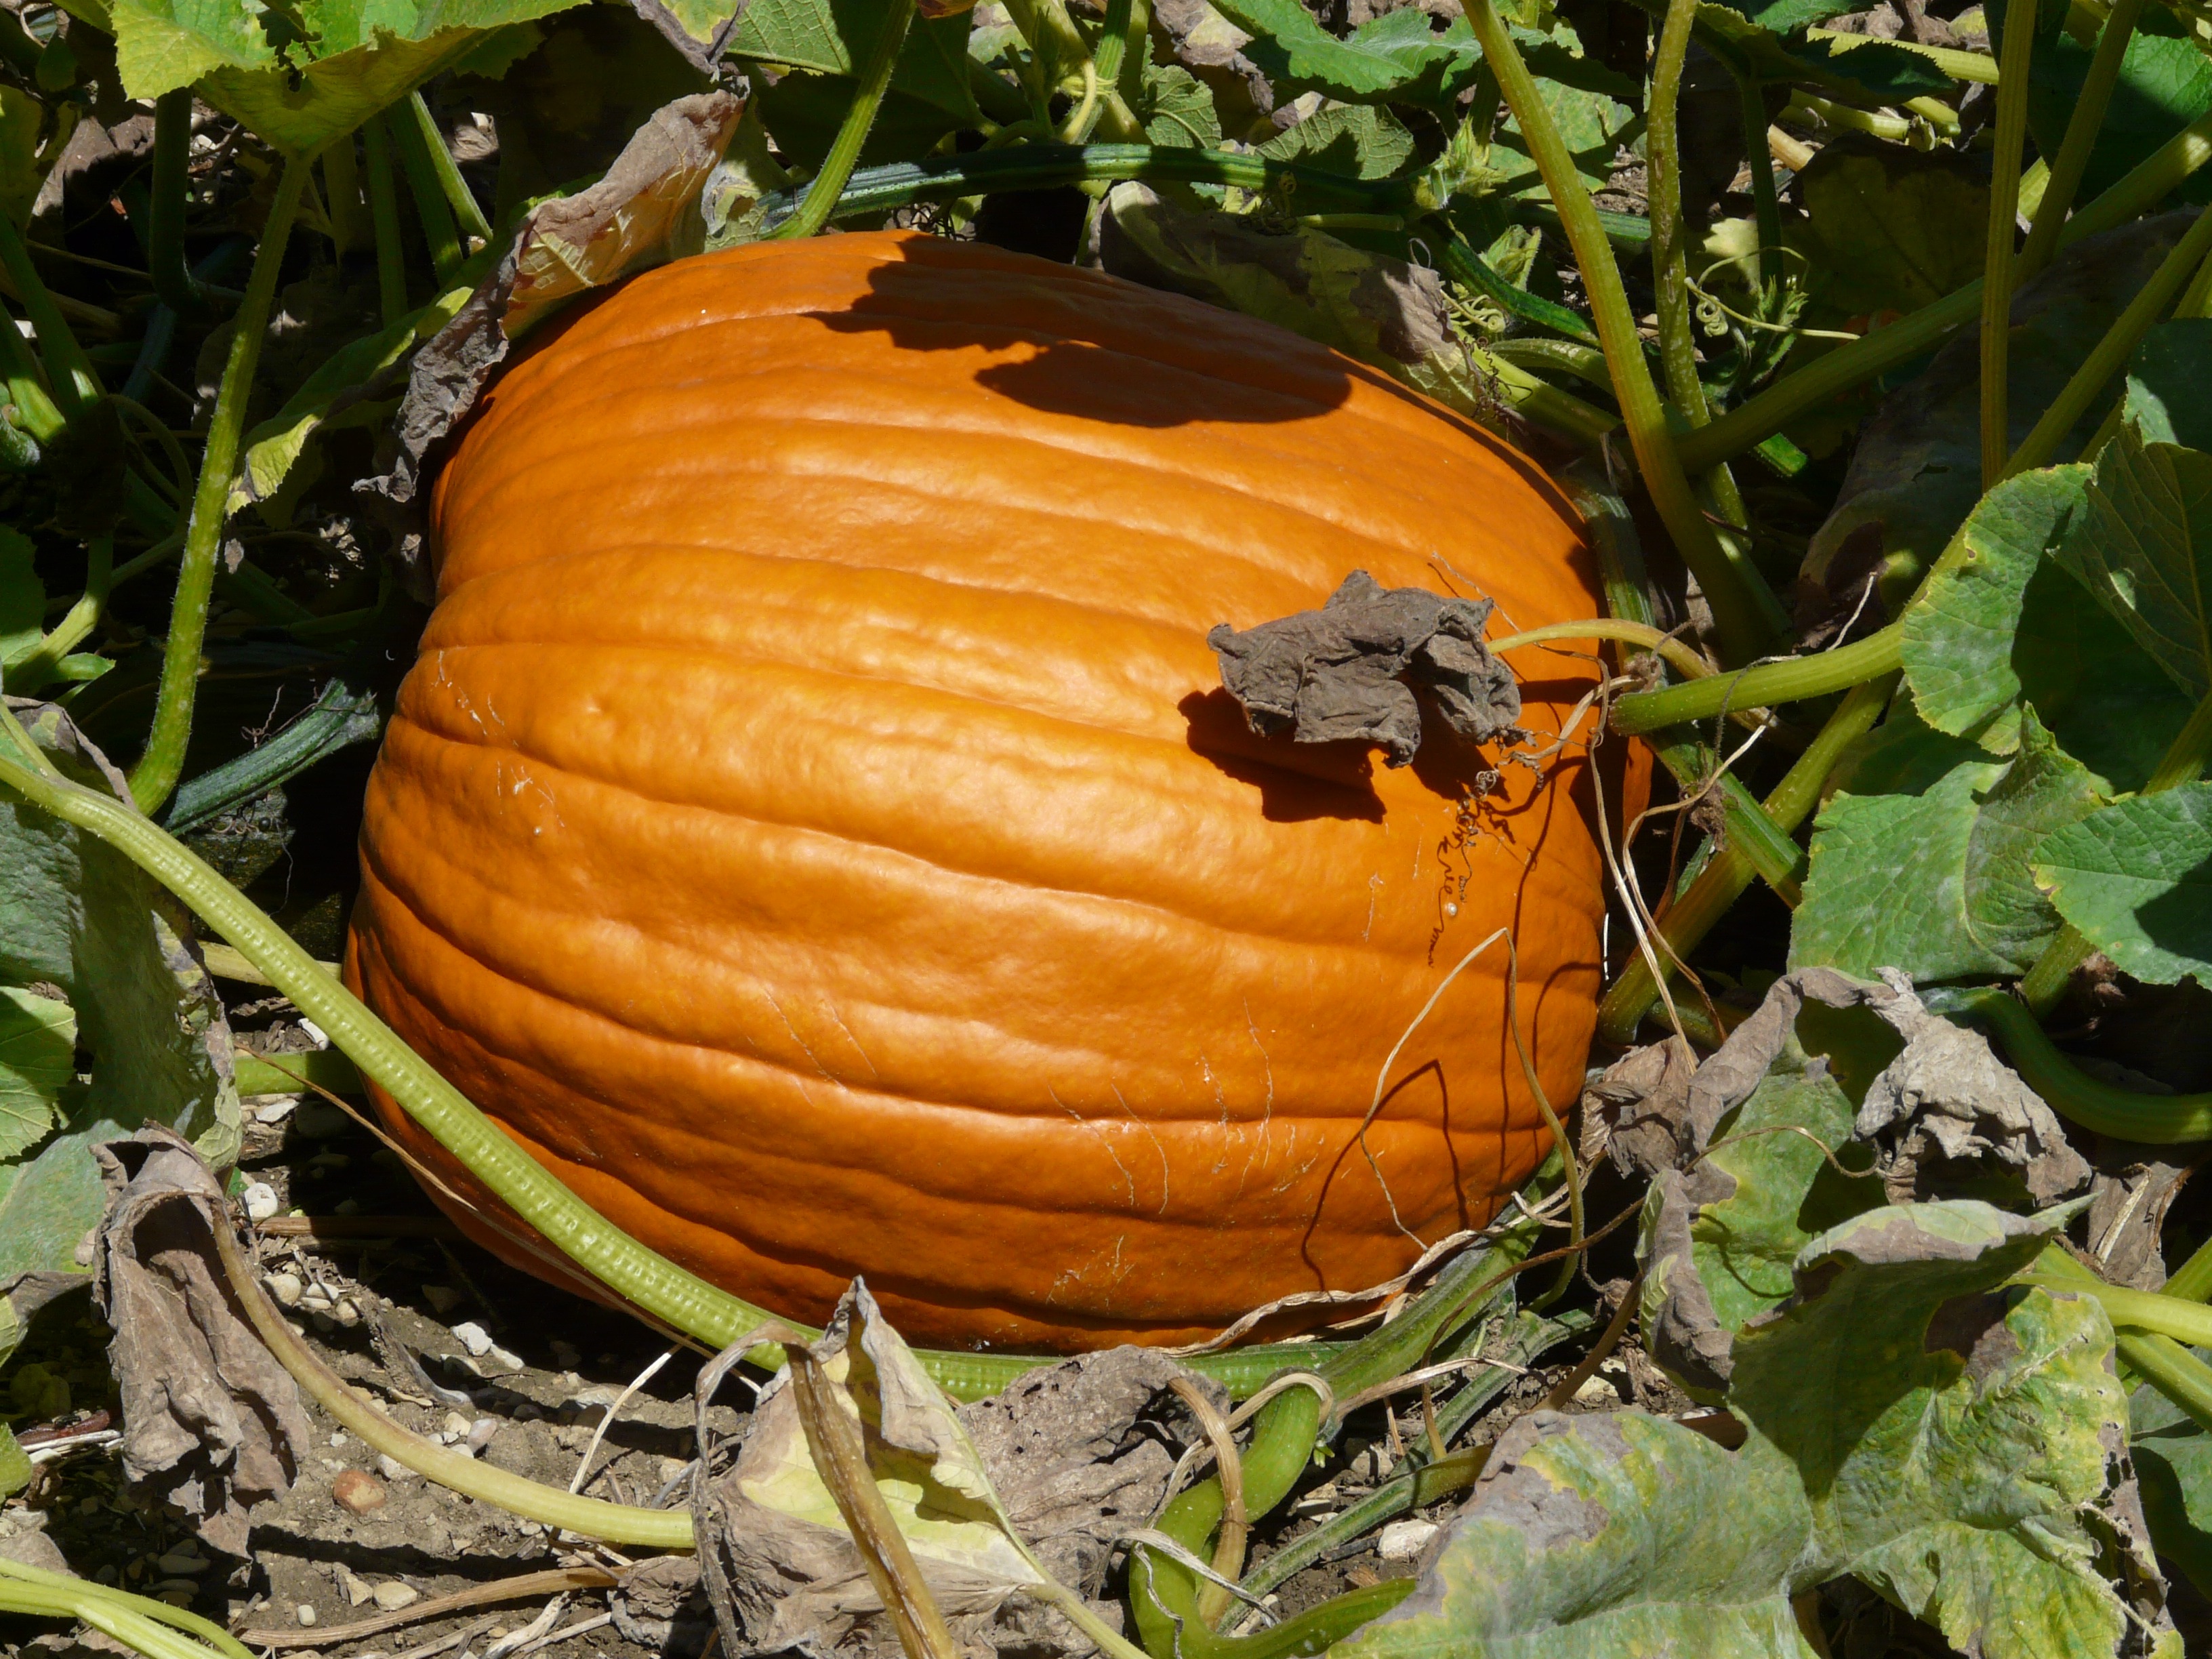
plant, fruit, flower, orange, produce, autumn, pumpkin, gourd, cultivation, choose, calabaza, large, huge, carving, breeding, cucurbita, cucurbitaceae, flowering plant, cucurbita maxima, winter squash, cucumber gourd and melon family